Linguistic landscape

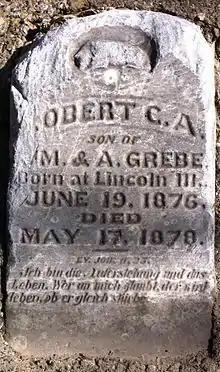
Information in English, Bible verse in German, Texas

In much of the research the signs studied are multilingual signs, reflecting an expected multilingual readership. In other cases, there are monolingual signs in different languages, written in relevant languages found within a multilingual community. Backhaus even points out that some signs are not meant to be understood so much as to appeal to readers via a more prestigious language (2007:58).